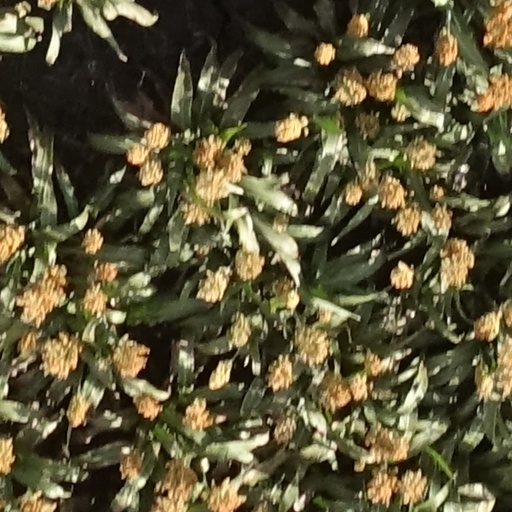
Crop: sorghum